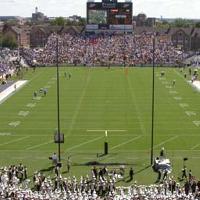
Weather: cloudy or overcast